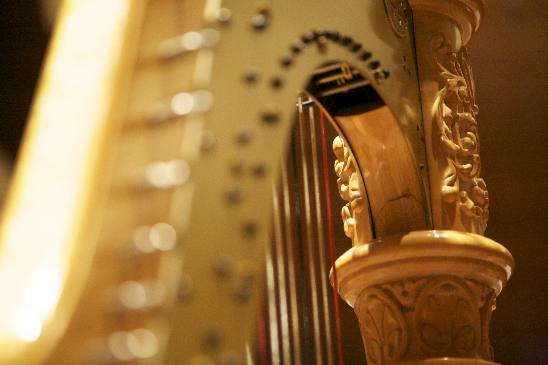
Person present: No